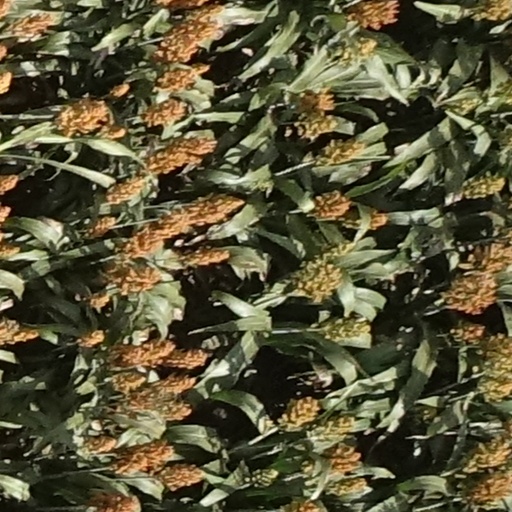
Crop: sorghum